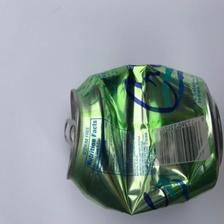
Label: cans